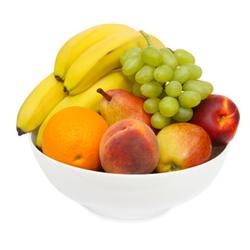
Label: Banana